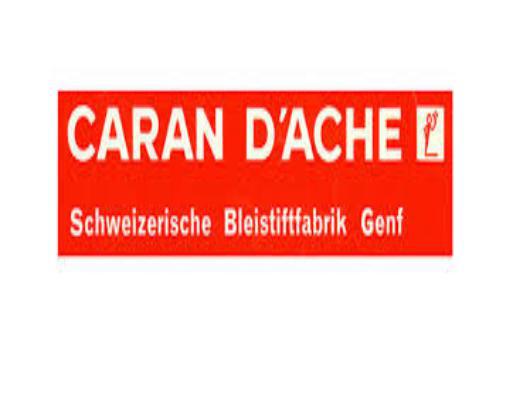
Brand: caran d'ache
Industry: Necessities